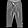
Label: Trouser